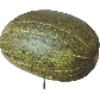
Label: melon_piel_de_sapo